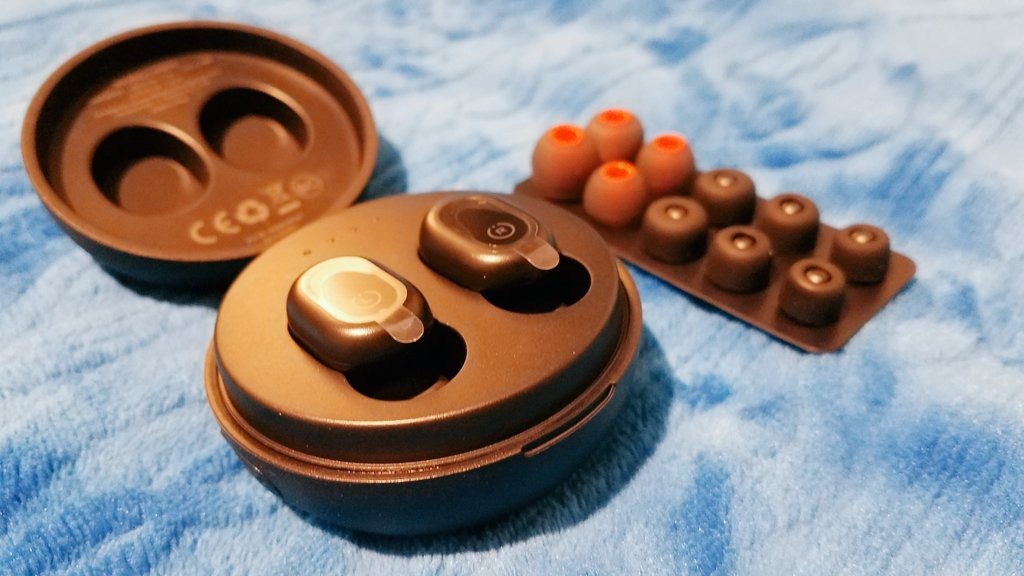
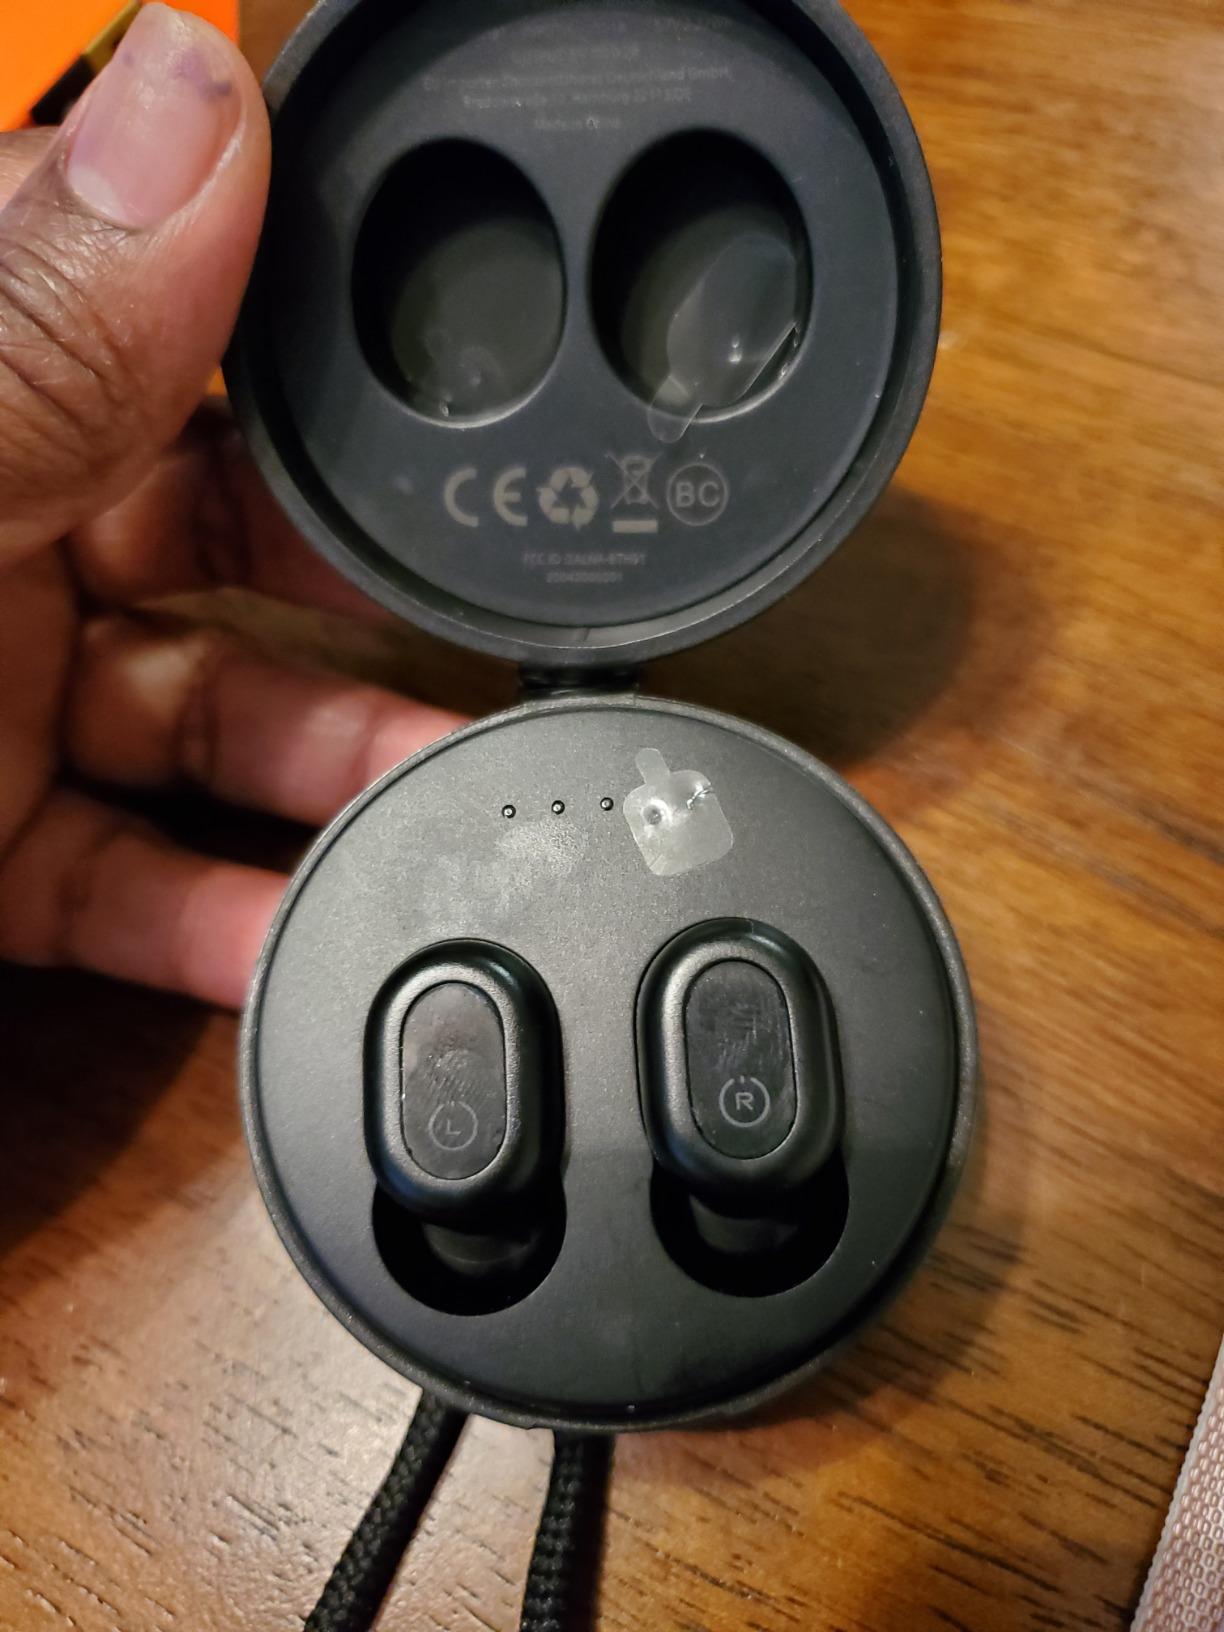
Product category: earbuds
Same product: yes